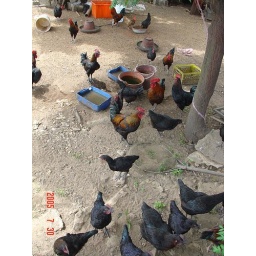
Most houses in Jinmen grow their own crop and raise their own animals